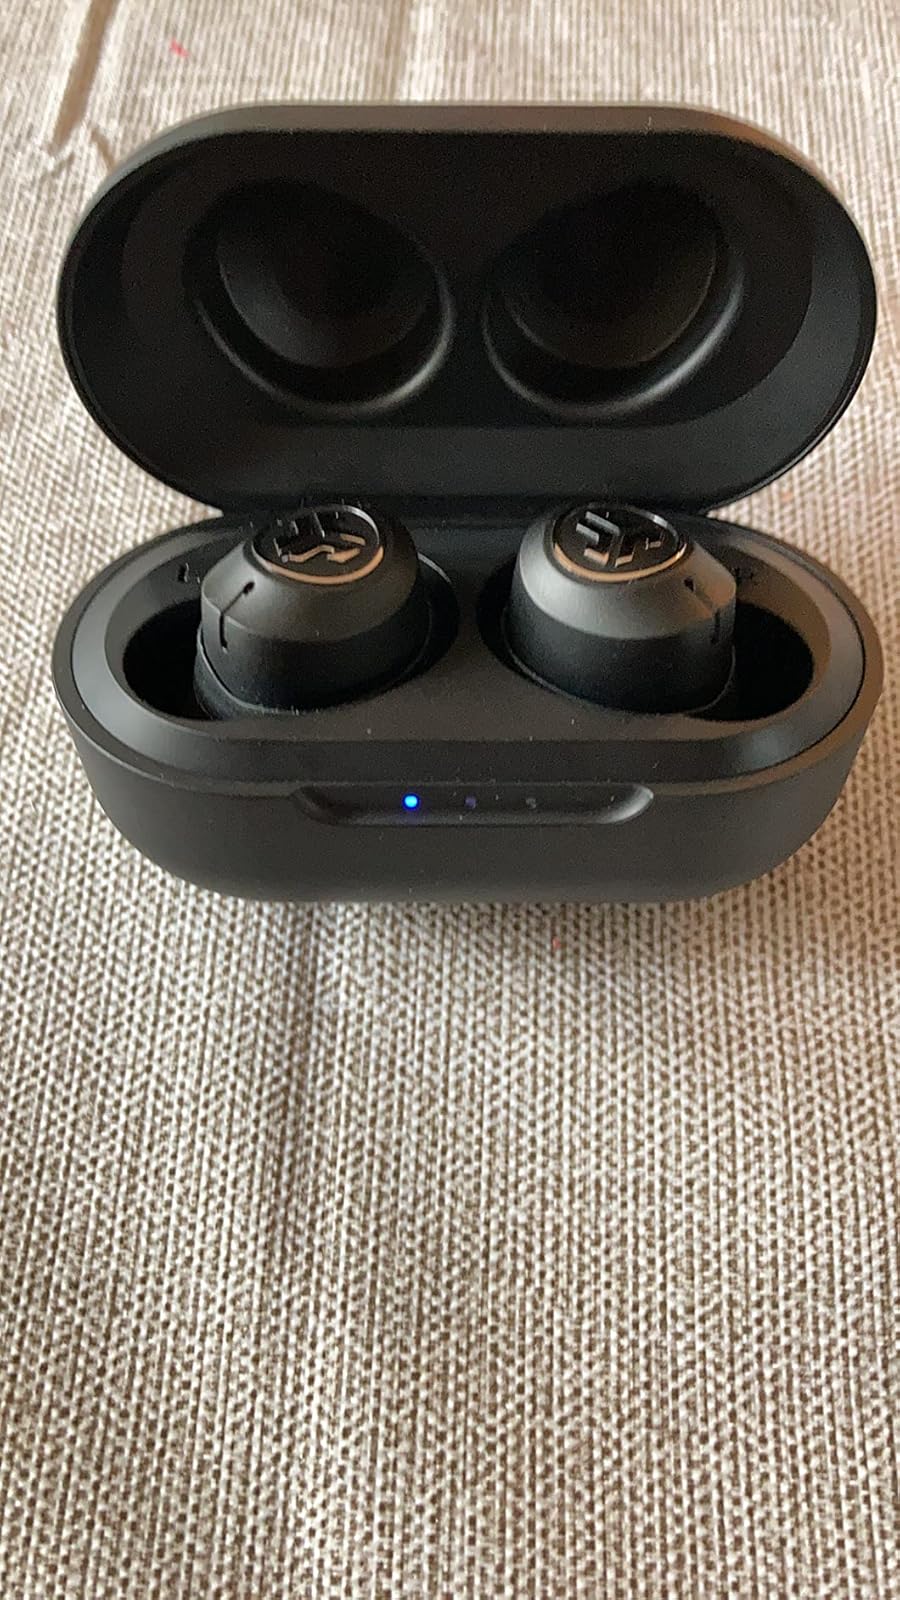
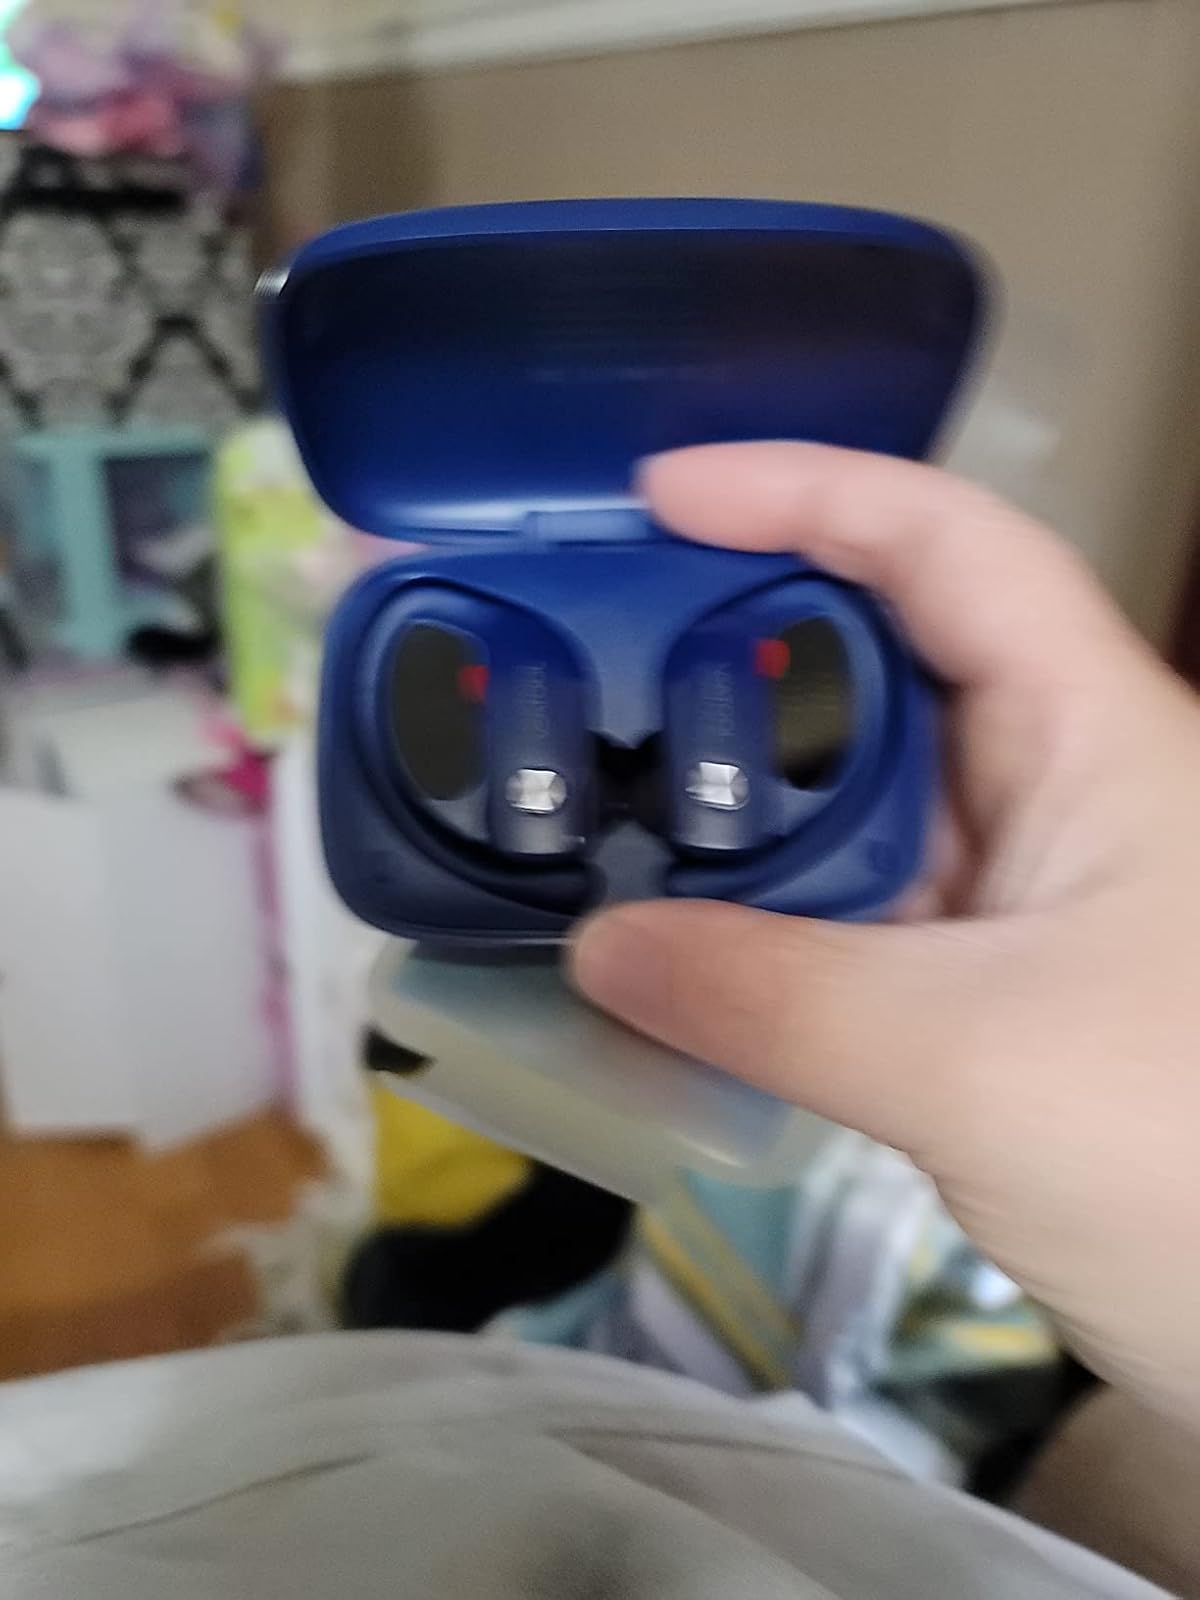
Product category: earbuds
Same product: no